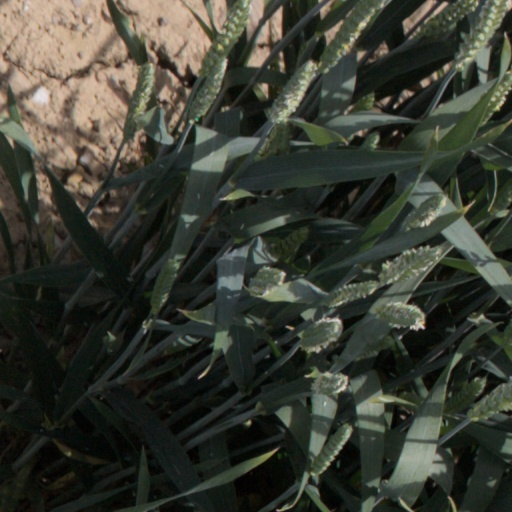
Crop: wheat